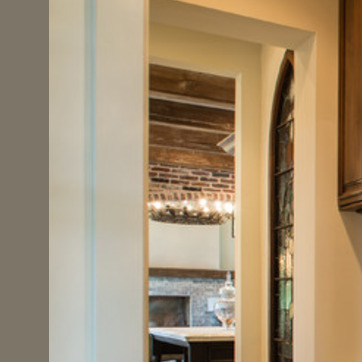
Material: brick